Doris Leuthard

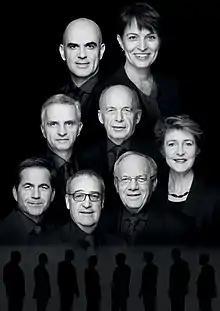
2017 Swiss Federal Council

From 1 August 2006 until 31 October 2010, she was head of the Federal Department of Economic Affairs. On 1 November 2010 she became head of the Federal Department of Environment, Transport, Energy and Communications, succeeding Moritz Leuenberger. For the calendar year 2009, Leuthard was elected Vice President of the Swiss Confederation, virtually assuring her election as President of the Confederation for the calendar year 2010. Due to a large amount of turnover on the Federal Council in recent years, she was the longest-serving Federal Councillor not to have served as the body's president.